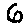
Label: 6